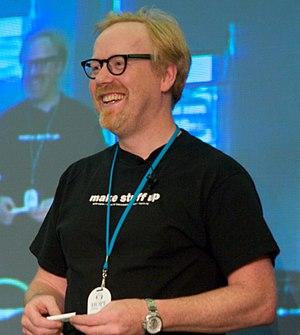
Adam Whitney Savage est un des animateurs de l'émission américaine MythBusters diffusée sur la chaîne Discovery Channel.